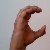
The image shows a hand gesture representing the letter 'C' in Indian Sign Language.